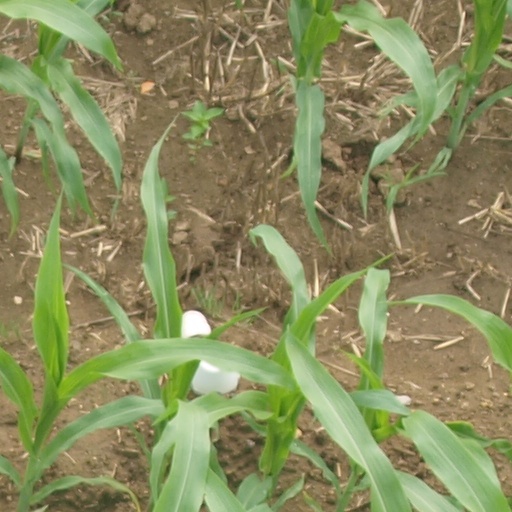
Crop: maize; corn